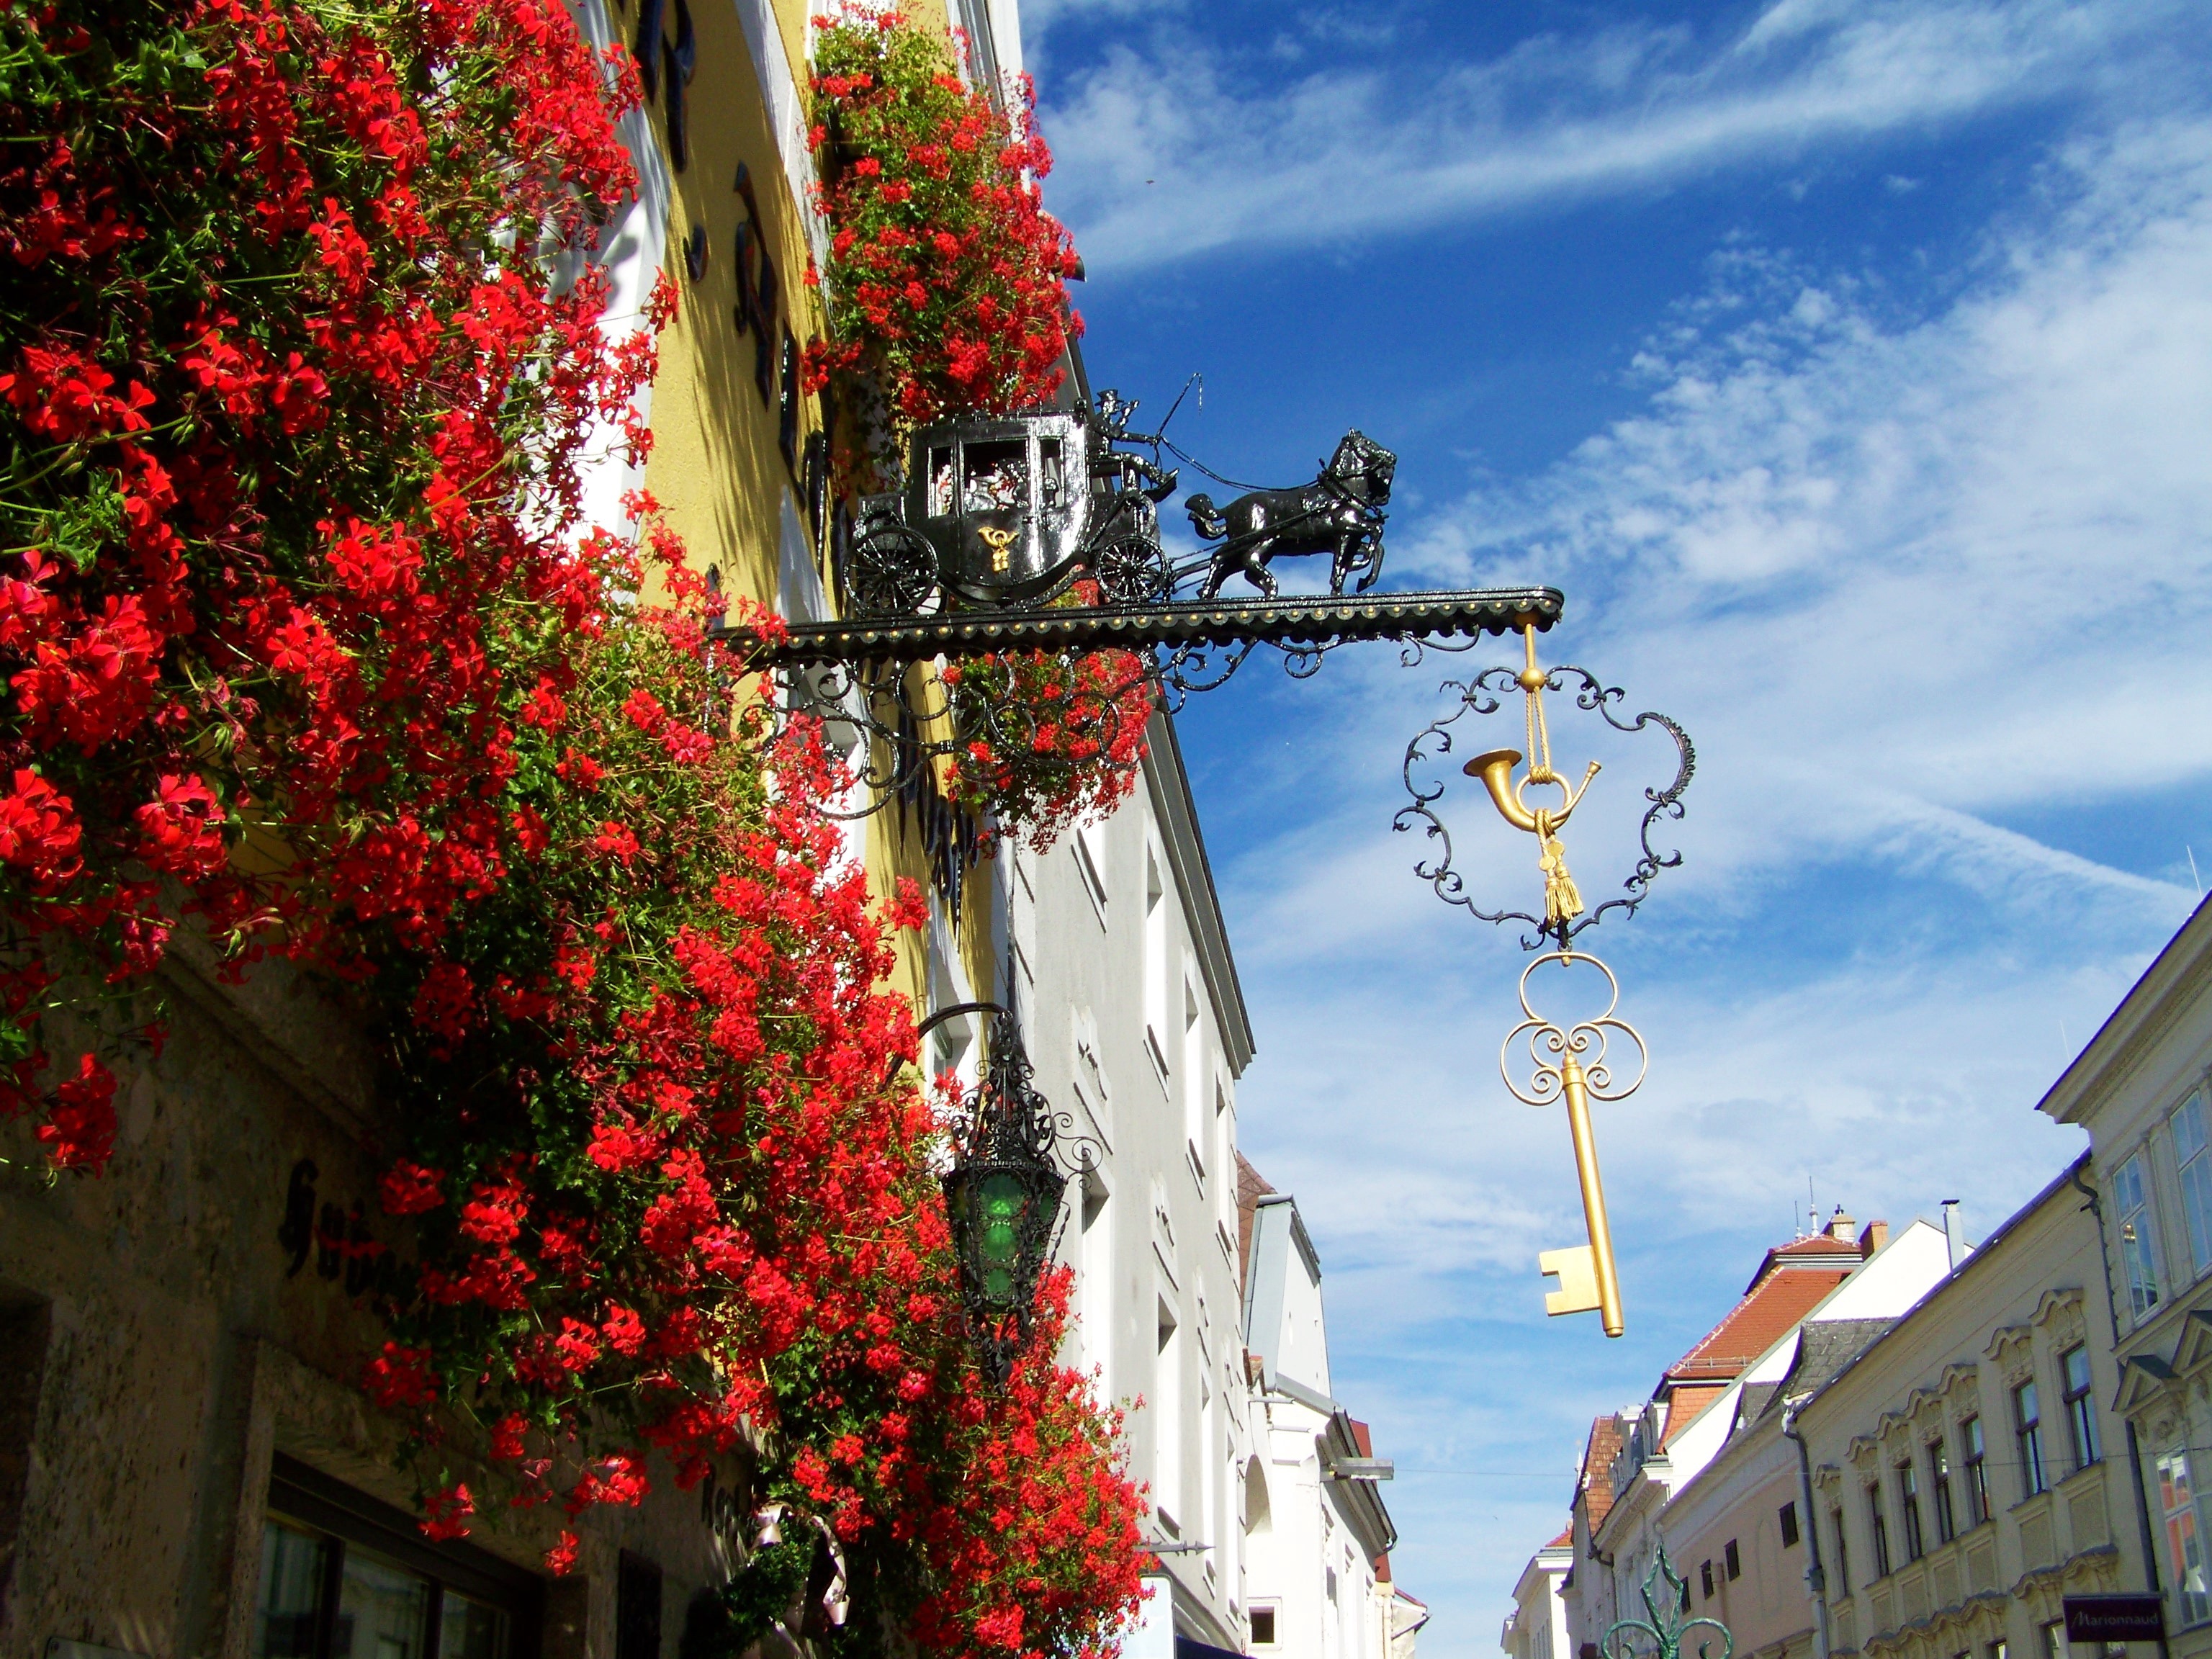
tree, architecture, flower, town, autumn, tourism, season, signboard, krems, the historical center